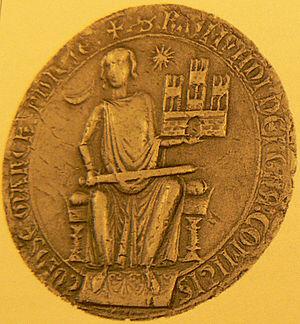
Raymond VII (IX) de Toulouse, est un comte de Toulouse, de Saint-Gilles, duc de Narbonne, marquis de Gothie et de Provence de 1222 à 1249. Il était fils de Raymond VI, comte de Toulouse, de Saint-Gilles, marquis de Gothie et de Provence et duc de Narbonne et de Jeanne d'Angleterre. Par sa mère, il était petit-fils du roi Henri II d'Angleterre, neveu des rois d'Angleterre Richard Cœur de Lion et Jean sans Terre et par conséquent cousin du roi Henri III d'Angleterre.